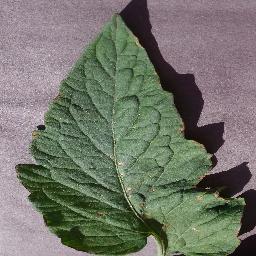
Label: Tomato___Target_Spot